List of palatal expanders

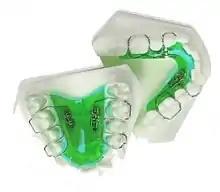
Upper and lower jaw functional expanders

This article lists different types of expanders that are available for the process of palatal expansion in the field of orthodontics. There can be many types of transverse dimension appliances. These appliances can be used to achieve expansion in the maxillary arch; there are devices for mandibular expansion or lower expansion too. In past many years, different types of appliances have been made. These types are: tissue-borne, tooth-borne, slow maxillary expansion, rapid maxillary expansion, and bone-anchored.